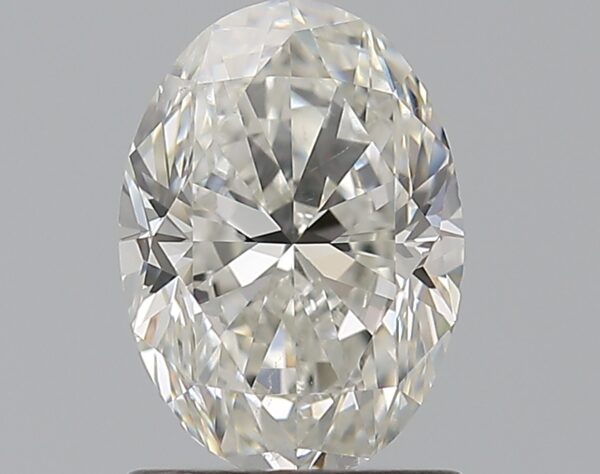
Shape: oval
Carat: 1.2
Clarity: SI1
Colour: H
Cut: VG
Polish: EX
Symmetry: VG
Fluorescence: F
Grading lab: GIA
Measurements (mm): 8.03 x 5.76 x 3.76